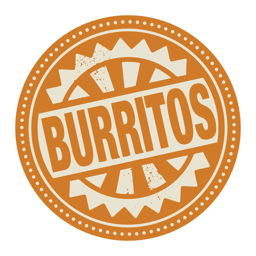
abstract stamp or label with mexican dish written inside illustration